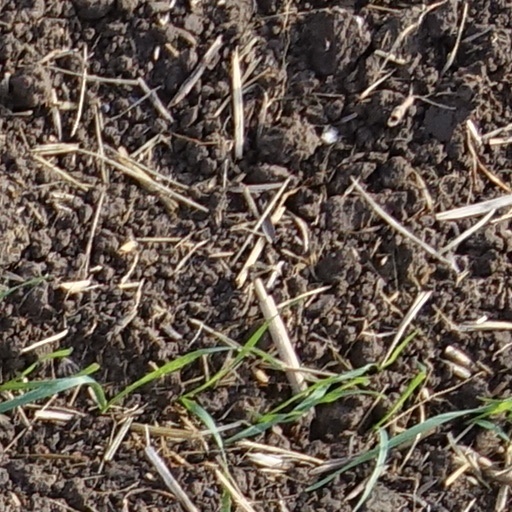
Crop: wheat